High Five (novel)

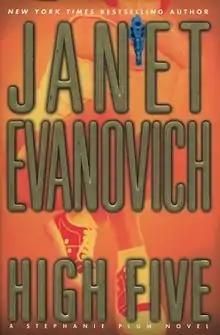
First Edition

High Five is the fifth novel by Janet Evanovich featuring the bounty hunter Stephanie Plum. It was written in 1999.